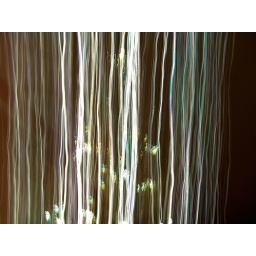
Christmas tree light abstract:          Hidden in the tall forest